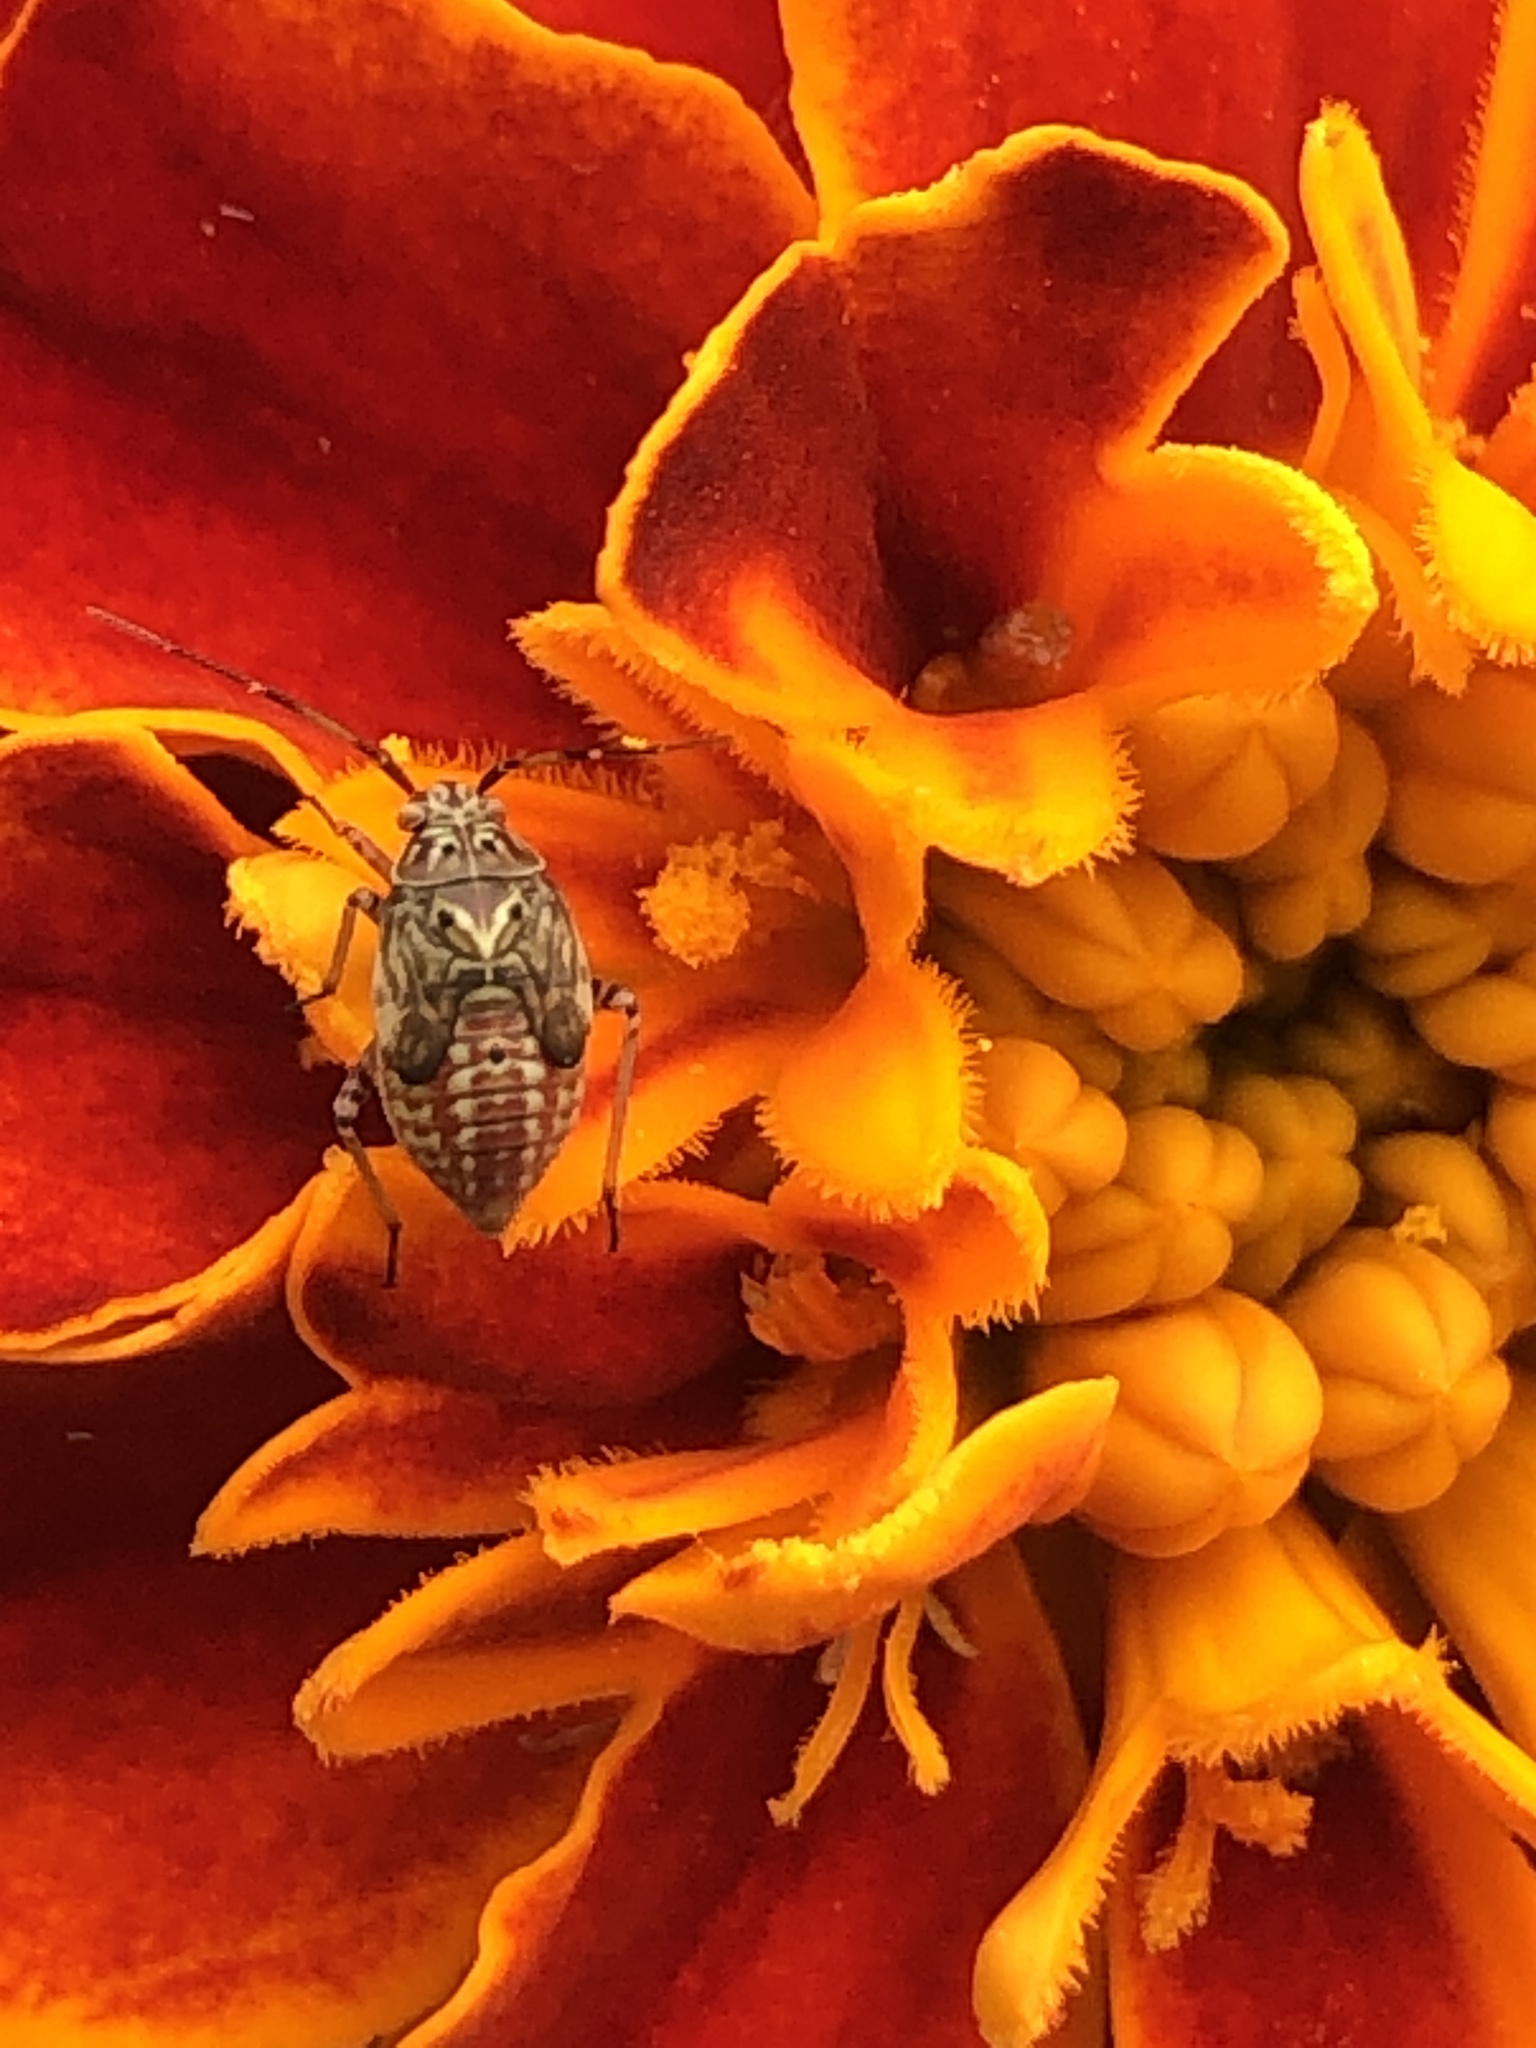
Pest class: lygus_bug